Callistratus of Carthage

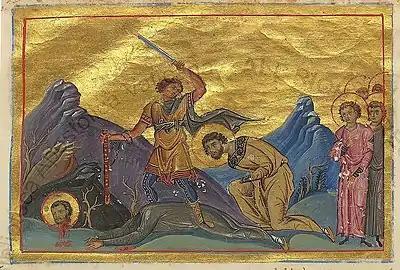
Martyrdom of Callistratus, from the "Menologion of Basil II", p. 70.

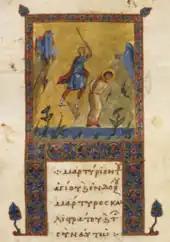
Martyrdom of Callistratus, from BL Add MS 11870, folio 209v.

Callistratus of Carthage and his forty-nine companions were Christian martyrs executed at Rome during the Diocletianic persecution (303–311), now commemorated as saints in the Roman Catholic and Eastern Orthodox churches. Their hagiography, known from the compilation of Symeon the Metaphrast, contains fantastic elements.